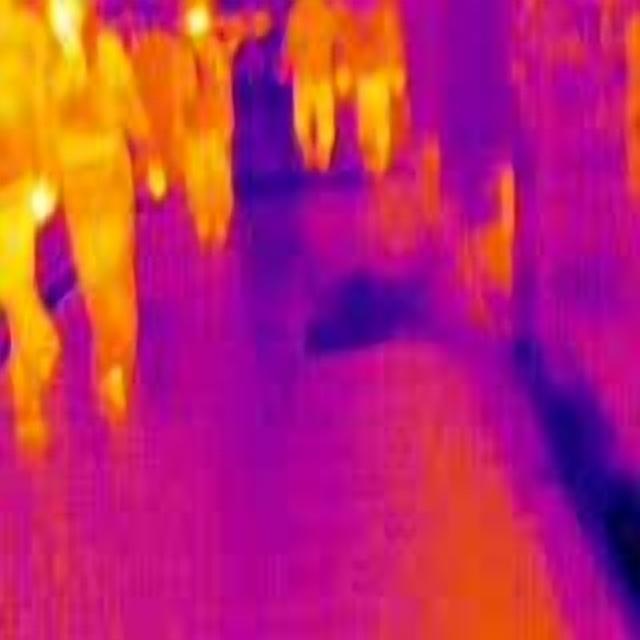
Detected objects:
label: person
label: person
label: person
label: person
label: person